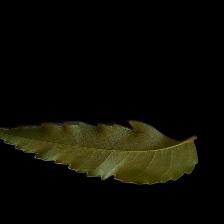
Plant: Neem